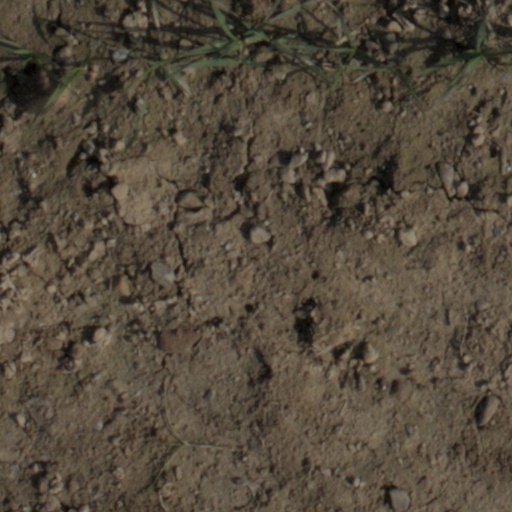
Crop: wheat